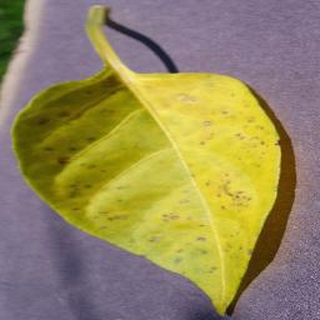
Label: bell_pepper_bacterial_spot